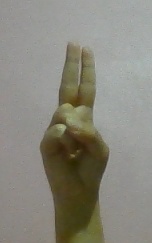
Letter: taa